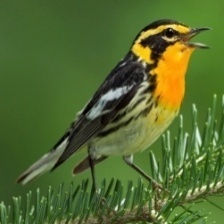
Species: BLACKBURNIAM WARBLER
Scientific name: SETOPHAGA FUSCA